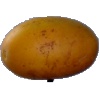
Label: Cucumber Ripe 2